VFA-97

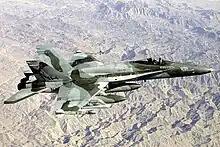
An VFA-97 F/A-18A Hornet with AGM-65 Mavericks missiles.

After returning to Lemoore, their efforts were recognized with the 2001 Battle "E", the 2001 Captain Michael J. Estocin Award and the Chief of Naval Operations Safety "S”, resulting in the so-called "triple-crown" achievement for the "Warhawks". In 2003, the squadron, attached to CVW-11, embarked on and flew hundreds of combat sorties in support of Operation Iraqi Freedom. This marked the final time the F-18A's would be used in combat. After return from deployment, the squadron transitioned from the F/A-18A to the F/A-18C and began preparation for their upcoming Unit Deployment Program (UDP) deployment. In 2004, VFA-97 was assigned to Marine Aircraft Group 12 as the first Navy squadron to take part in the UDP deploying to MCAS Iwakuni, Japan. The squadron deployed to MCAS Iwakuni again in 2006 for their second UDP deployment, and again in January 2008 for their third UDP and 24th overall deployment. The squadron rejoined CVW-11 and "Nimitz" on return from Iwakuni and began a compressed turnaround for deployment on board "Nimitz". In February 2009, VFA-97 embarked on the , officially ending their 5-year departure from a Carrier Air Wing. In July 2009 they departed for an 8-month deployment aboard "Nimitz".